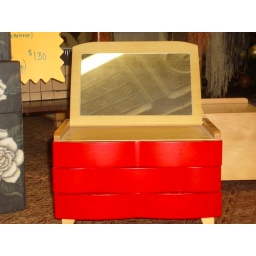
Made from Japanese Hemlock. Top mirror folds down for protection. Also available in bright sky blue.